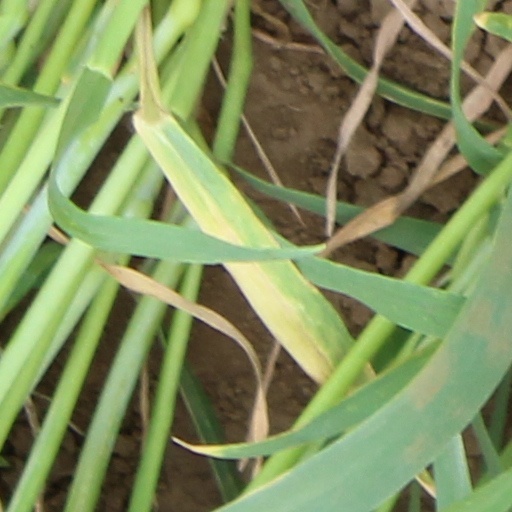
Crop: wheat